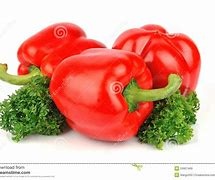
Label: capsicum